Robert C. Buchanan

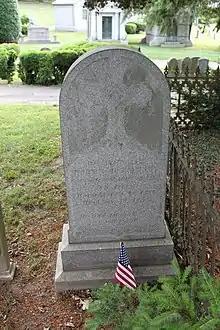
Grave of Buchanan at Rock Creek Cemetery

After the war, as colonel in the Regular Army, Buchanan was placed in command of the 1st U.S. Infantry at New Orleans and helped enforce Reconstruction activities with his men. He subsequently commanded the Department of Louisiana, and then served in the Freedmen's Bureau. A further nomination of Buchanan to brigadier general, October 15, 1868, was tabled by the U. S. Senate and not acted upon.